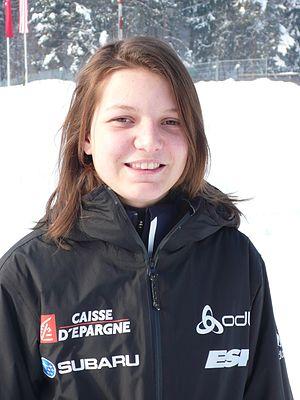
Julia Clair